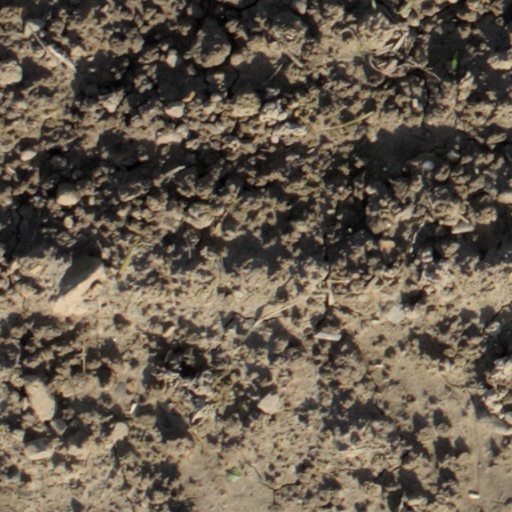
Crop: wheat